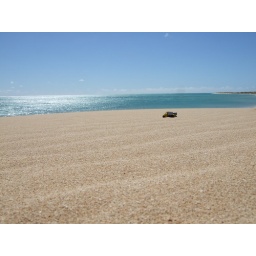
... driving over the beautiful white sand dunes of Exmouth